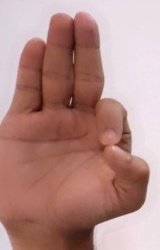
ASL sign: F